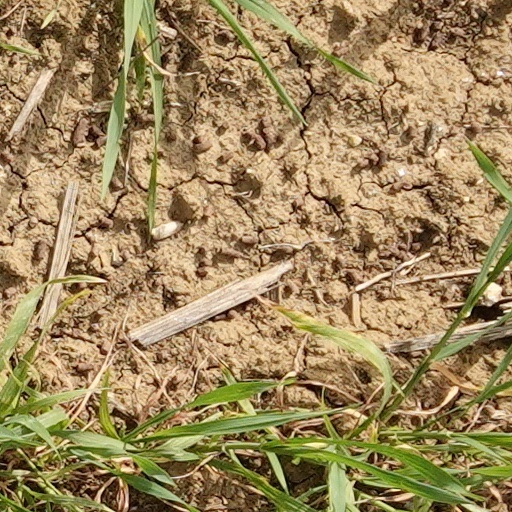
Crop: wheat